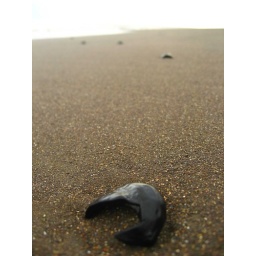
Kukui nuts and black sand in Waimea.